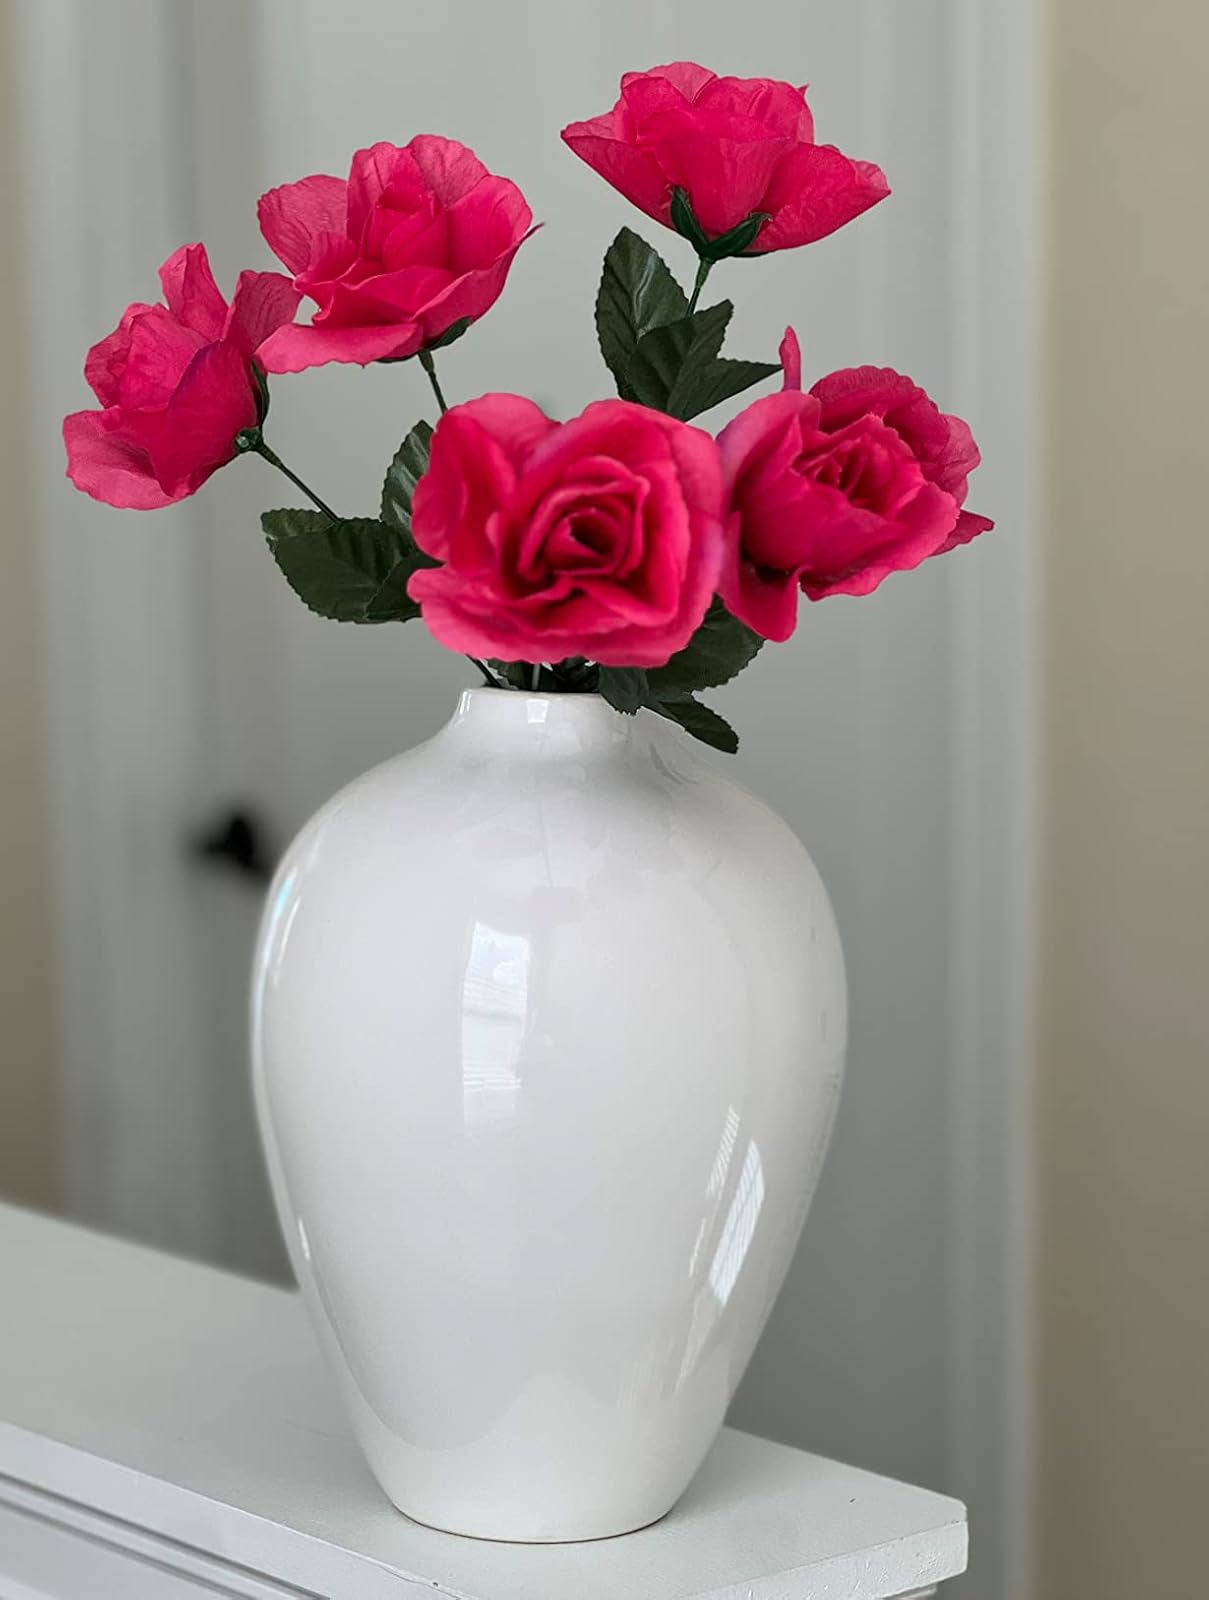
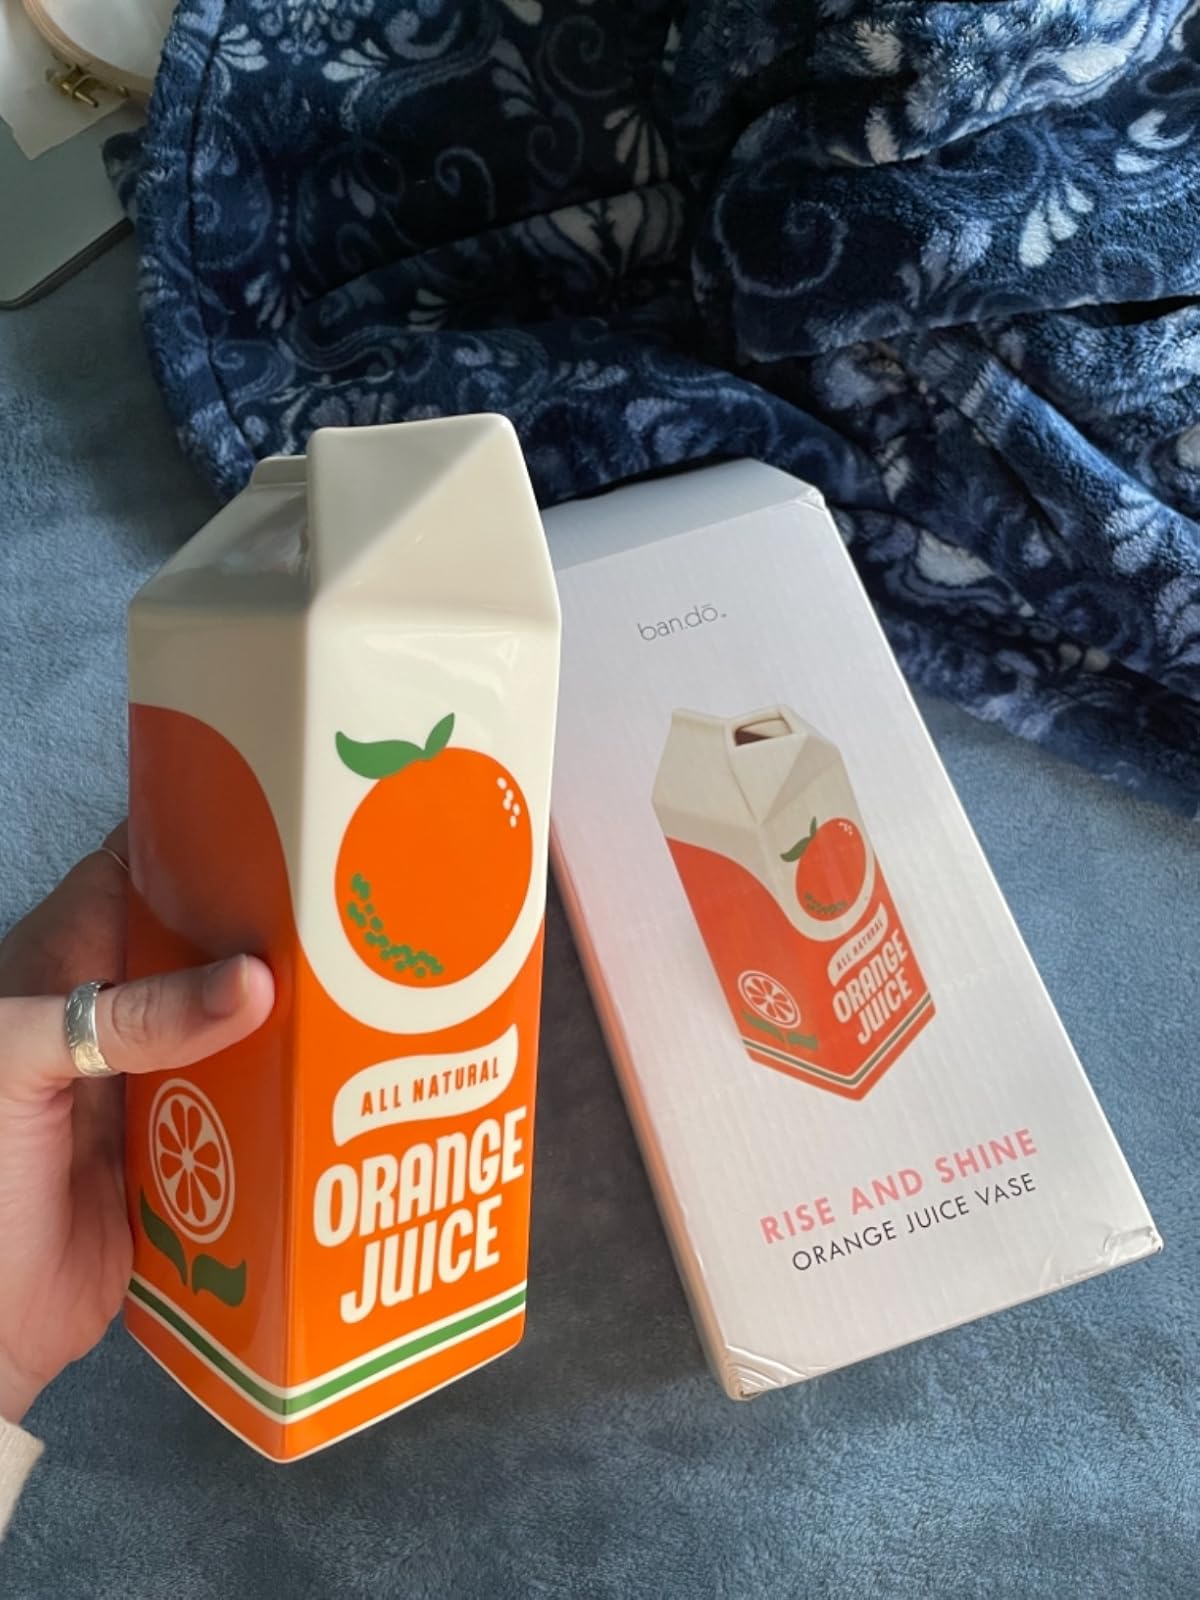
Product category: vase
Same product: no